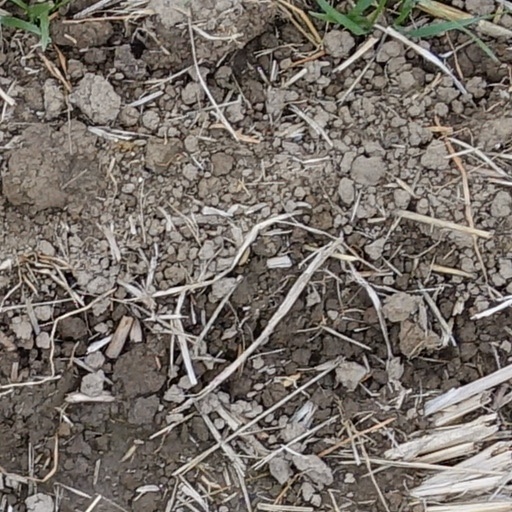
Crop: wheat